Victor Keyru

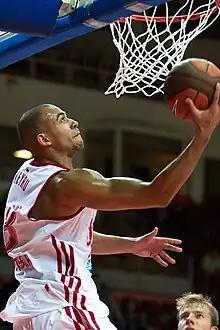
Keyru with Spartak in 2011

Victor Johnovich Keyru (alternate spelling: Viktor Keirou) (born January 31, 1984) is a Russian former professional basketball player. Standing at , he played both the small forward and the shooting guard positions. He represented the Russian national basketball team.